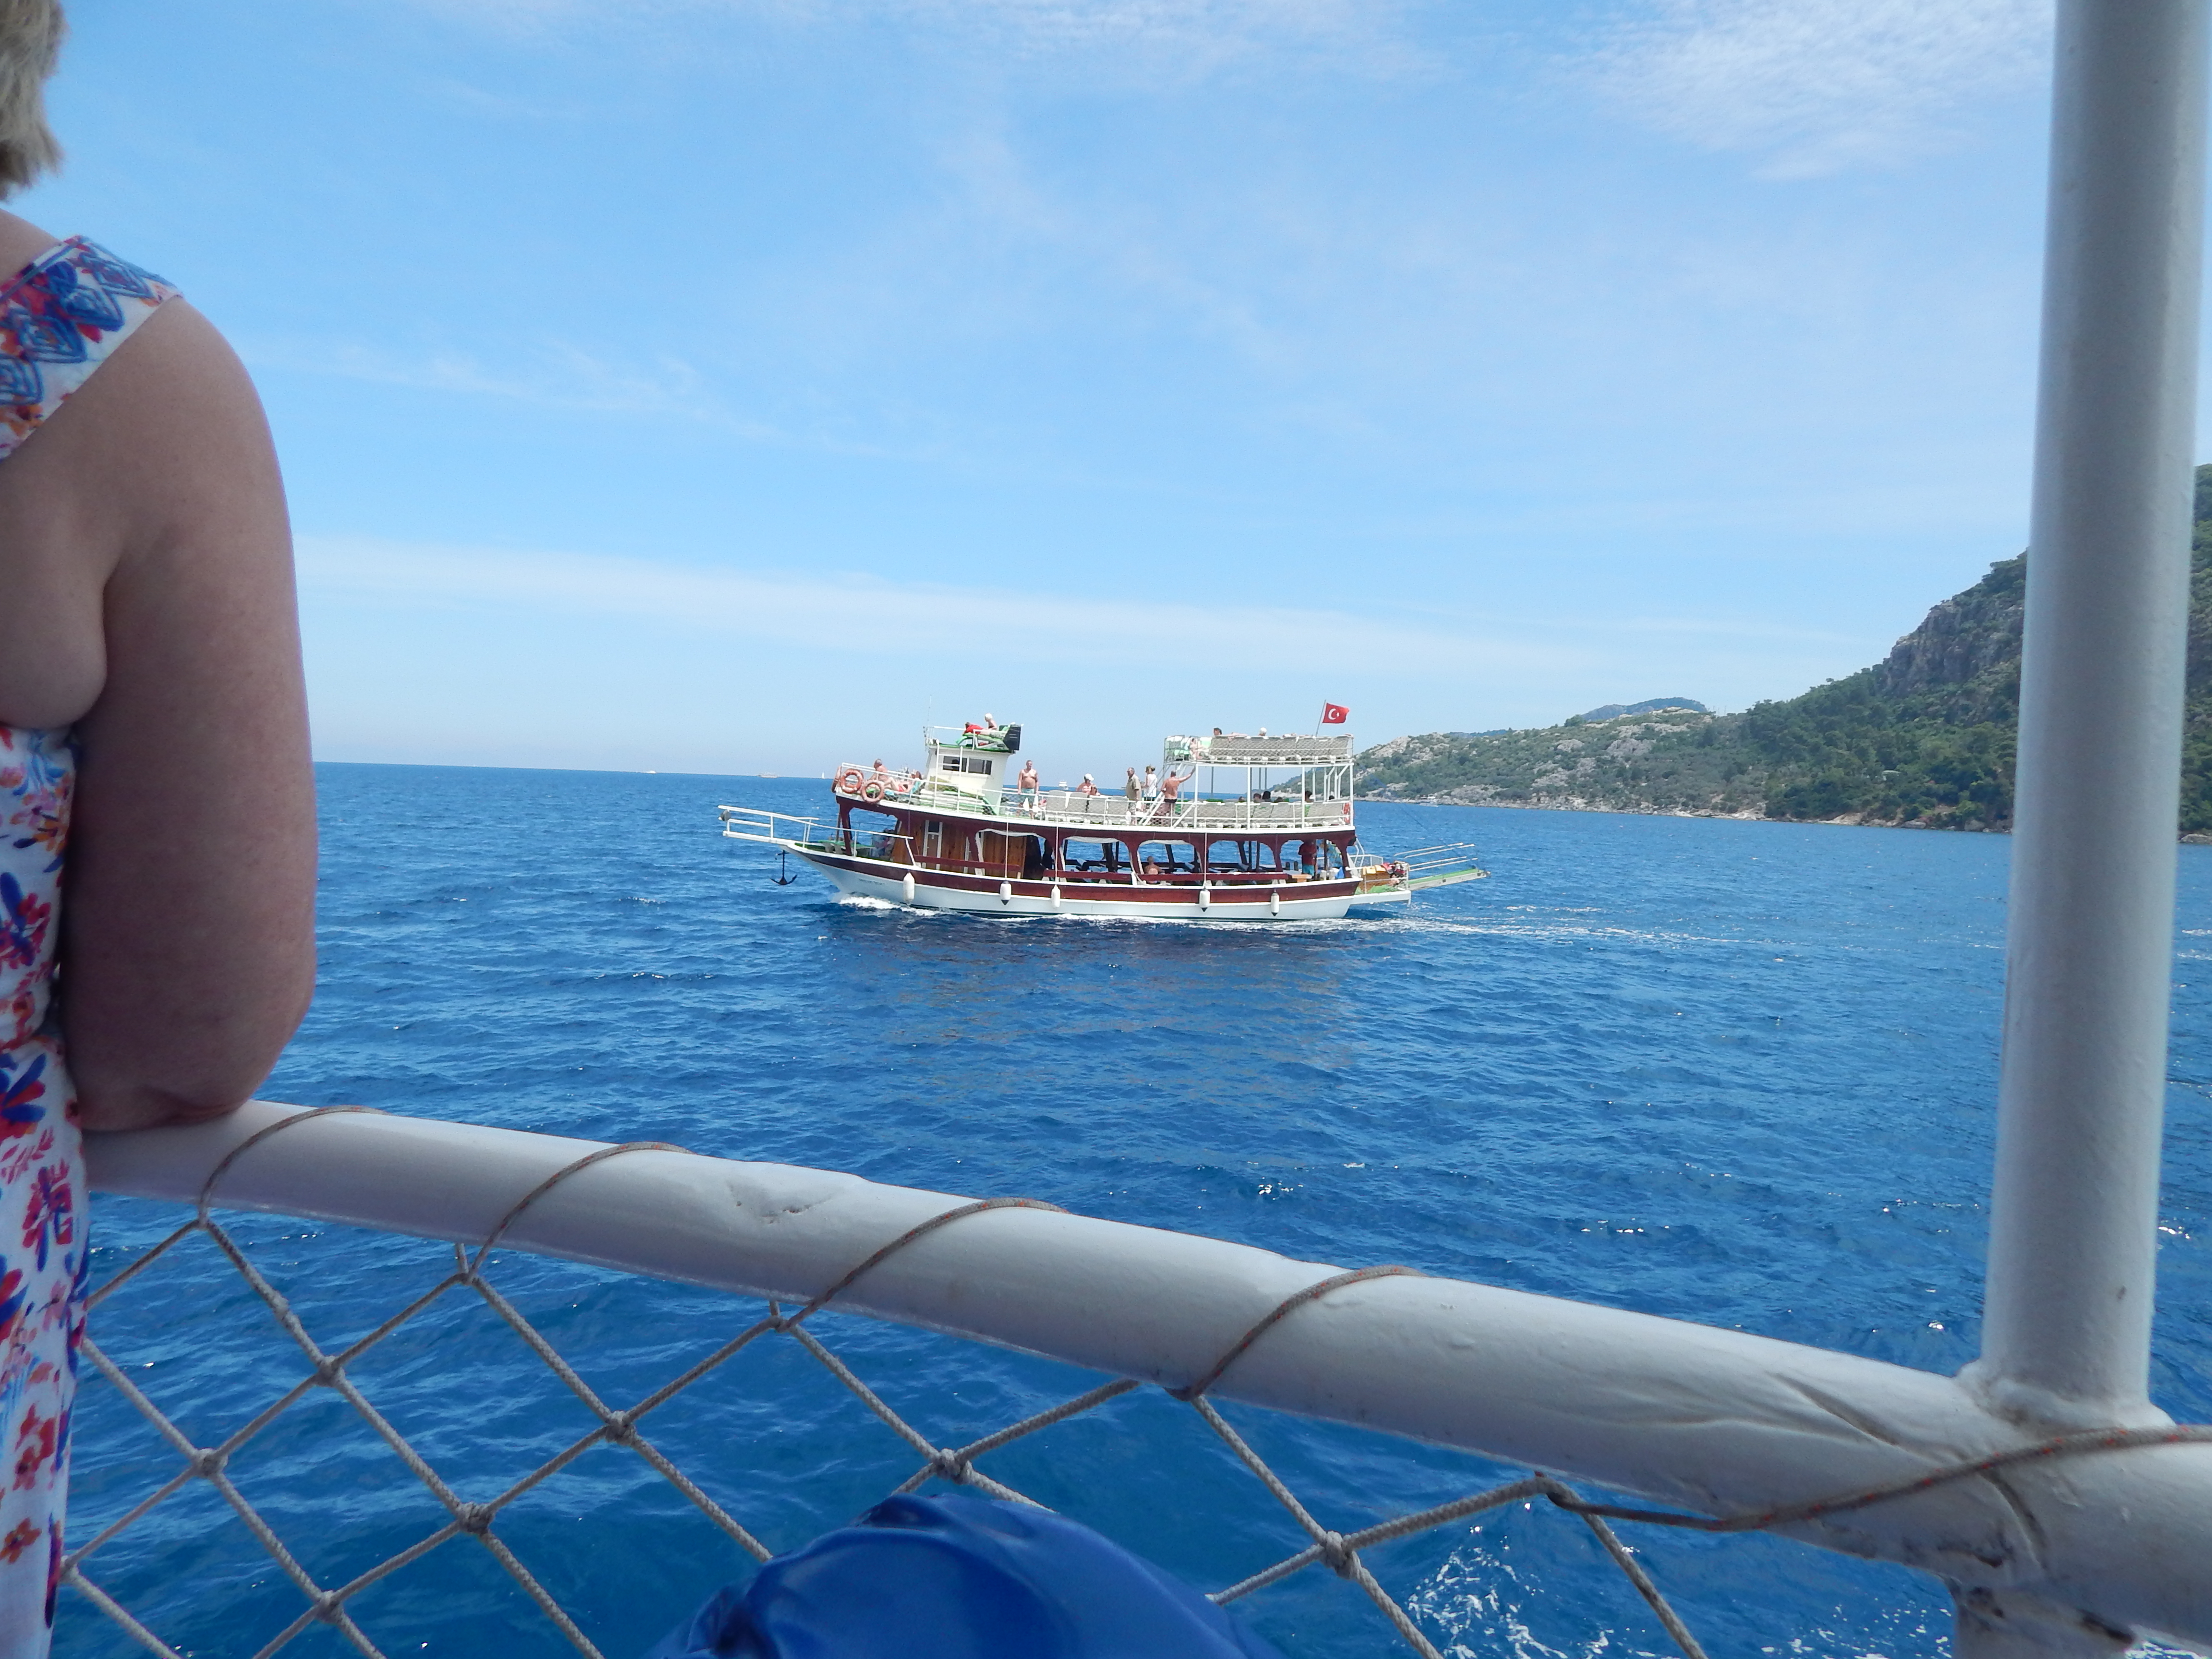
sea, landscape, marina, ship, view, travel, blue, summer, water, riviera, city, coast, boat, resort, harbor, cruise, yacht, sailing, destination, sky, waterway, water transportation, coastal and oceanic landforms, vacation, boating, ocean, tourism, watercraft, recreation, leisure, ferry, bay